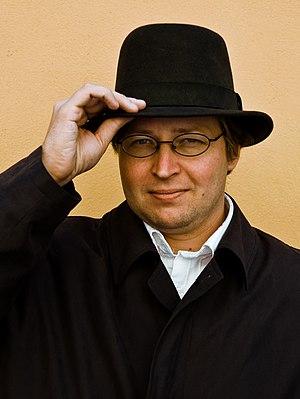
Dr. Sam Inkinen, un écrivain et médiologue finnois. Suomi: Tohtori Sam Inkinen, suomalainen kirjailija ja mediatutkija.